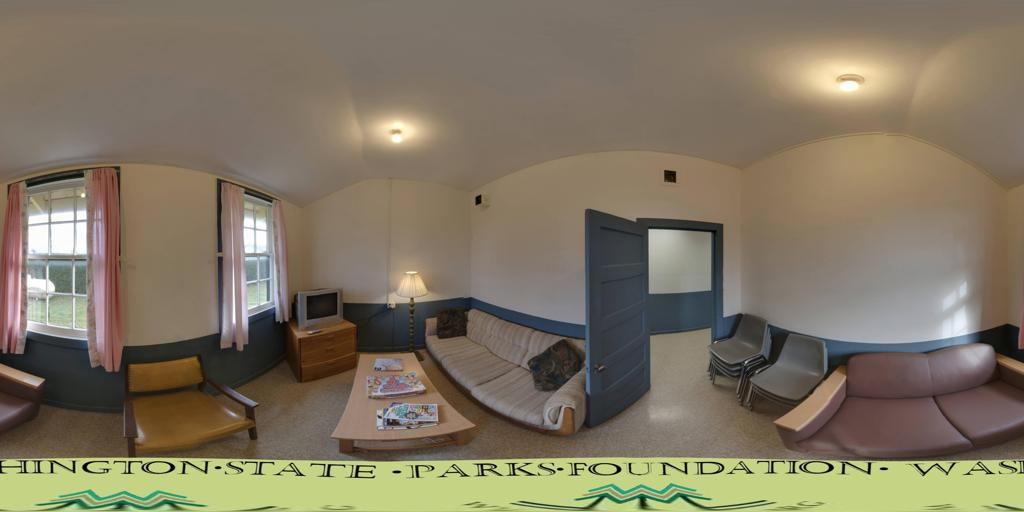
Referred object: the small TV on the wooden cabinet

Referred object: the stacked metal chairs beside the open door